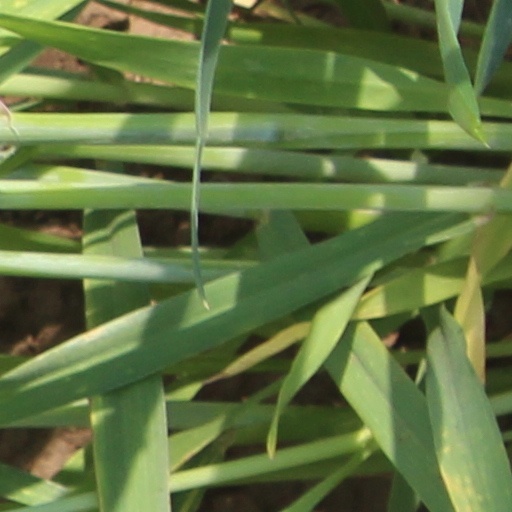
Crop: wheat